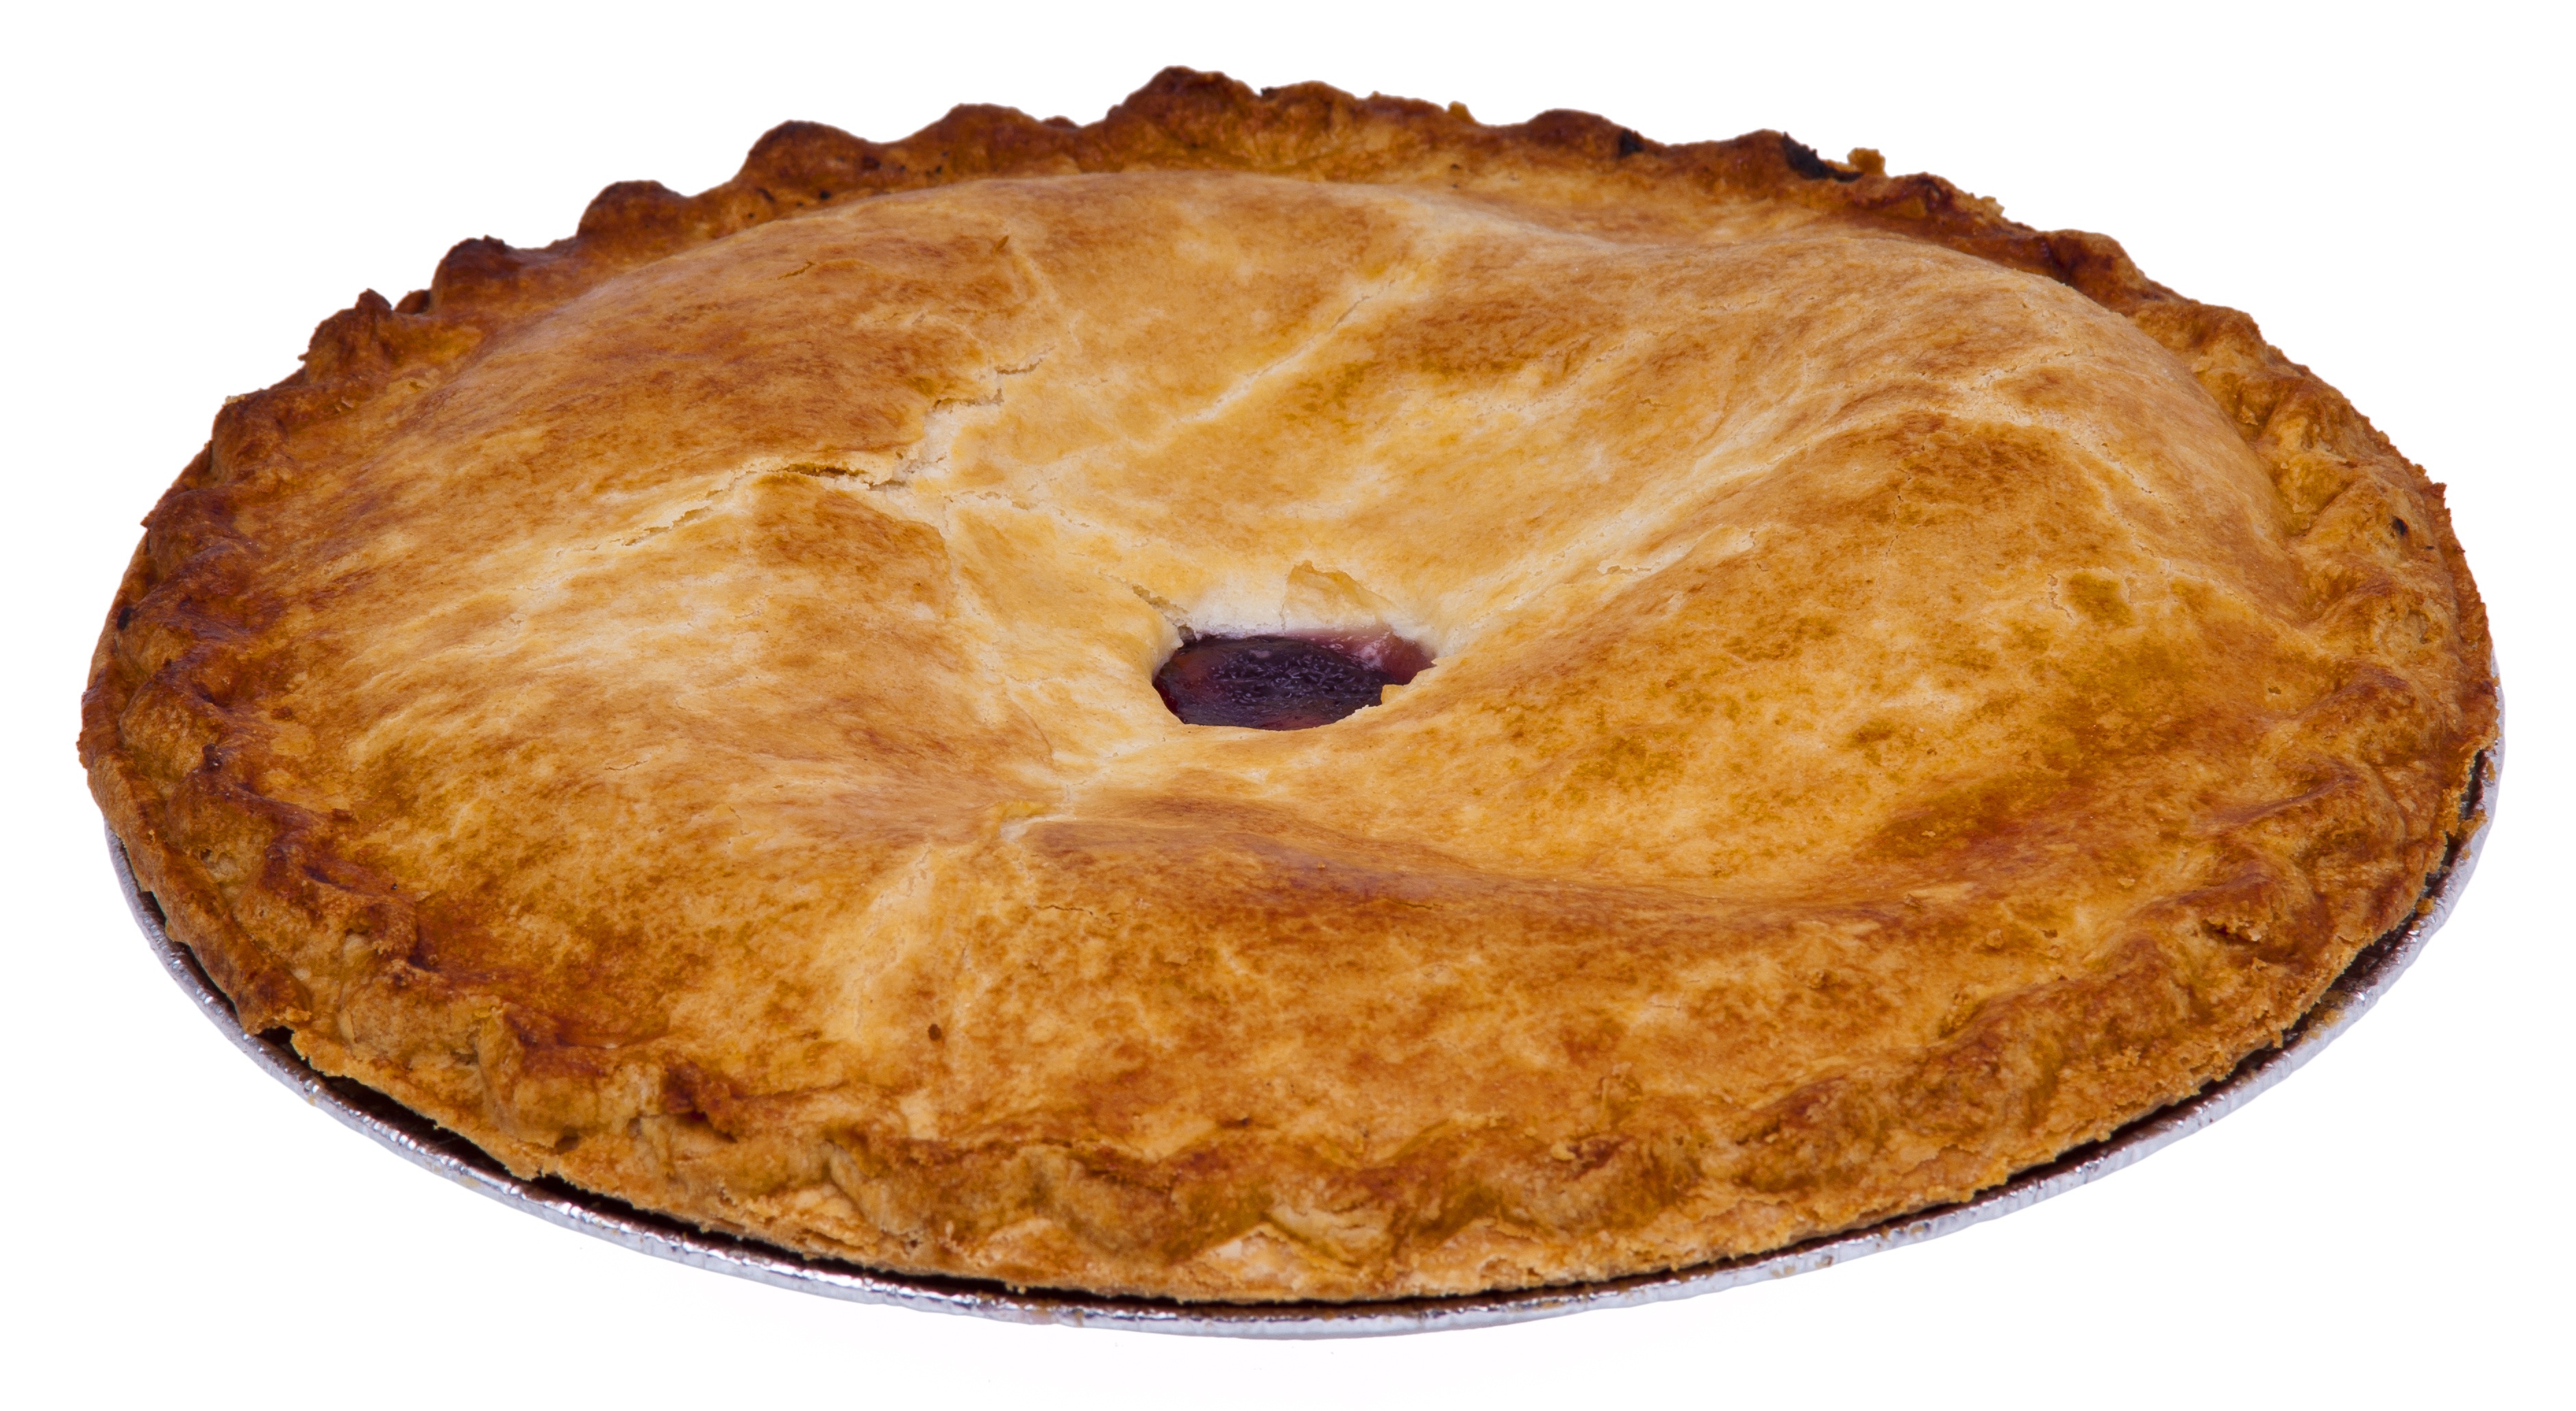
fruit, berry, sweet, dish, food, produce, snack, dessert, cuisine, pie, pastry, bakery, baked, cherry pie, tasty, apple pie, baked goods, whole, sweet potato pie, custard pie